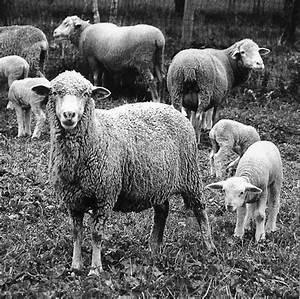
sheep